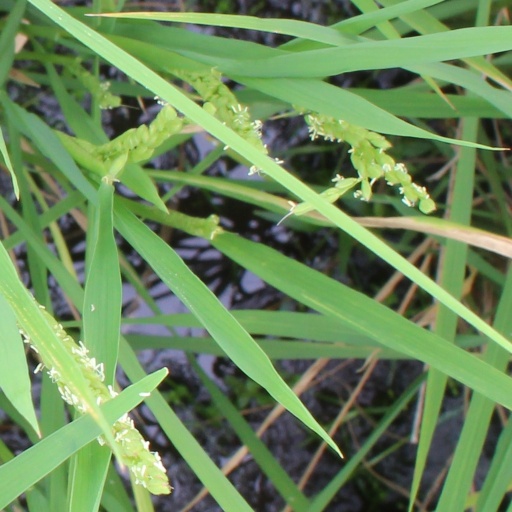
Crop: rice